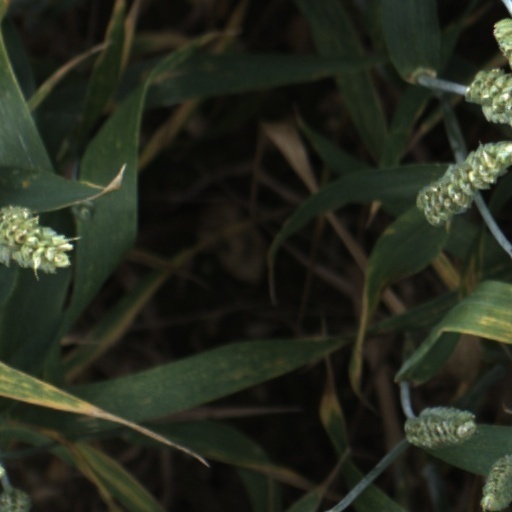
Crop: wheat